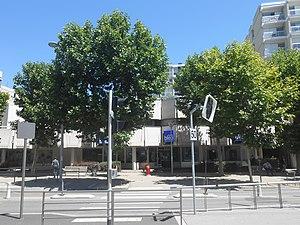
Siège de France Bleu Pays d'Auvergne, boulevard François Mitterrand à Clermont-Ferrand.
France Bleu Pays d'Auvergne est l'une des stations de radio généralistes du réseau France Bleu de Radio France. Elle a pour zone de service les départements du Puy-de-Dôme, de l'Allier, du Cantal et le tiers ouest du département de la Haute-Loire. Elle a commencé à émettre le 19 avril 1983 sous le nom Radio Puy de Dôme et a pris le nom de Radio France Puy de Dôme en 1986.